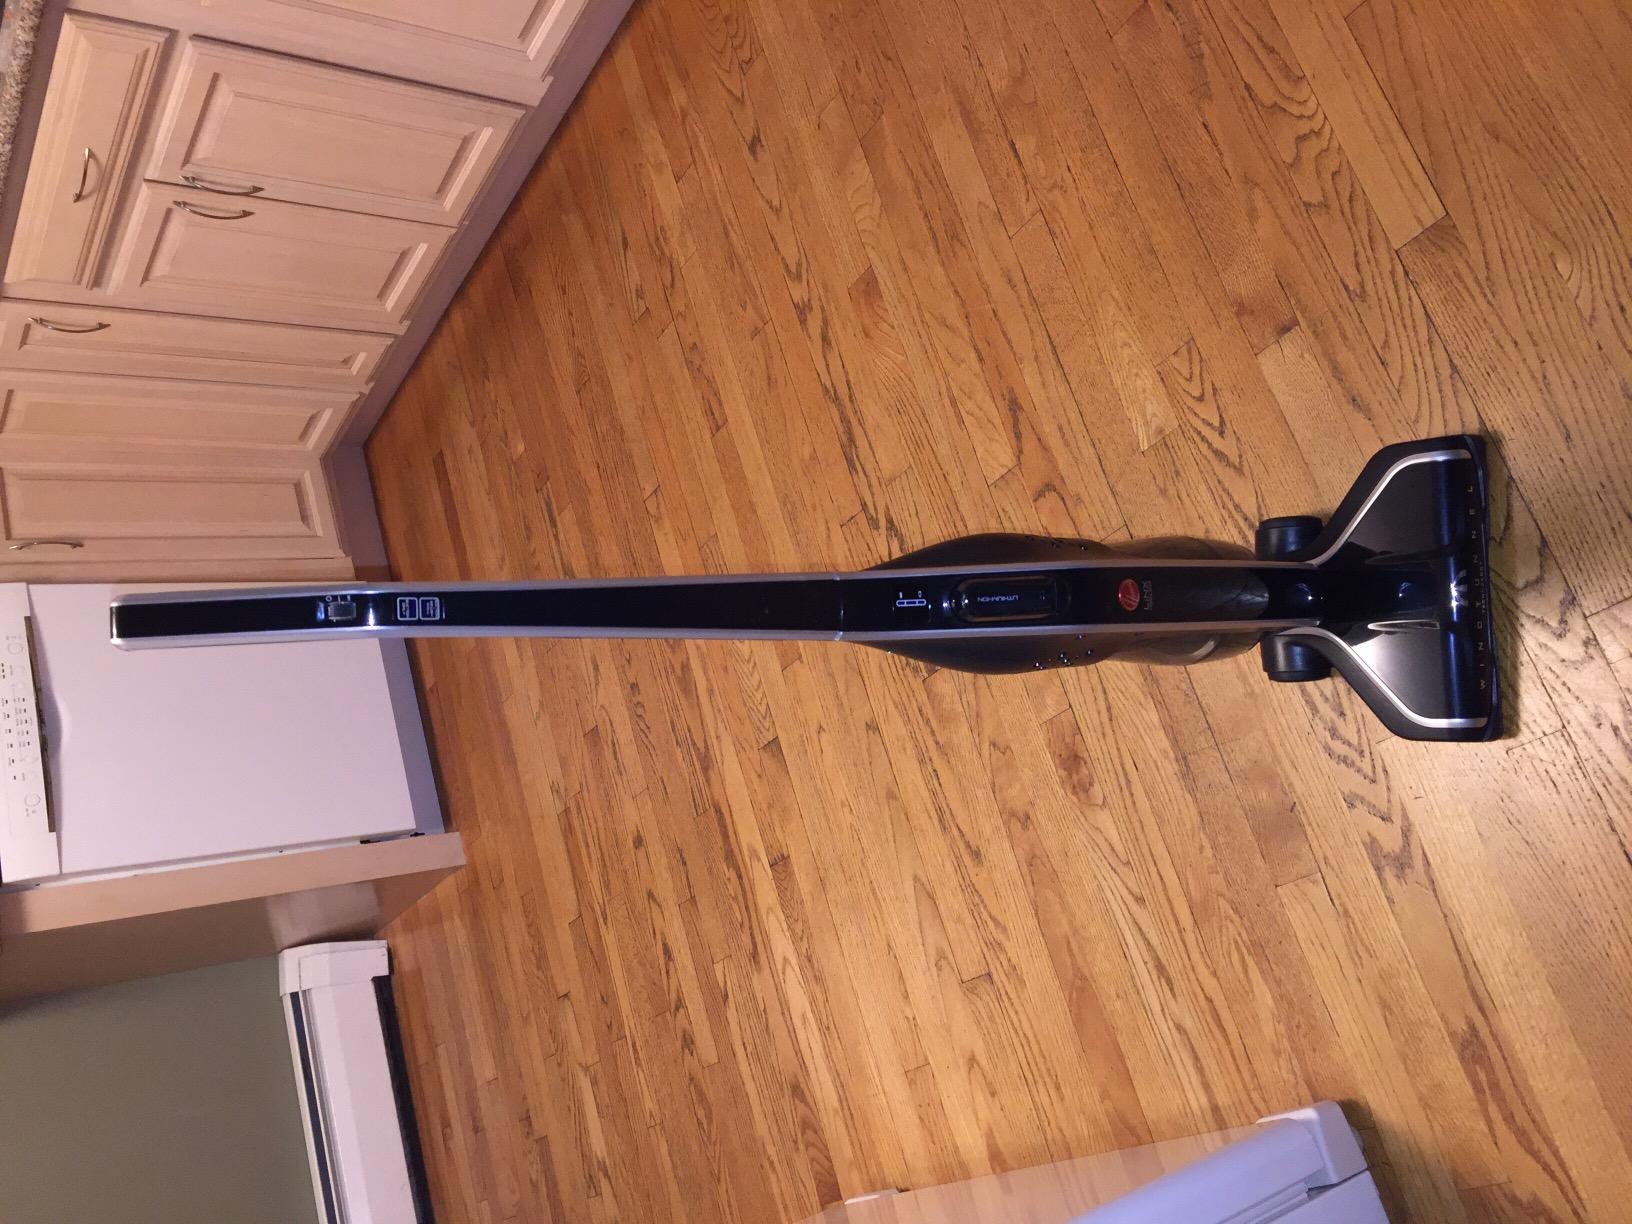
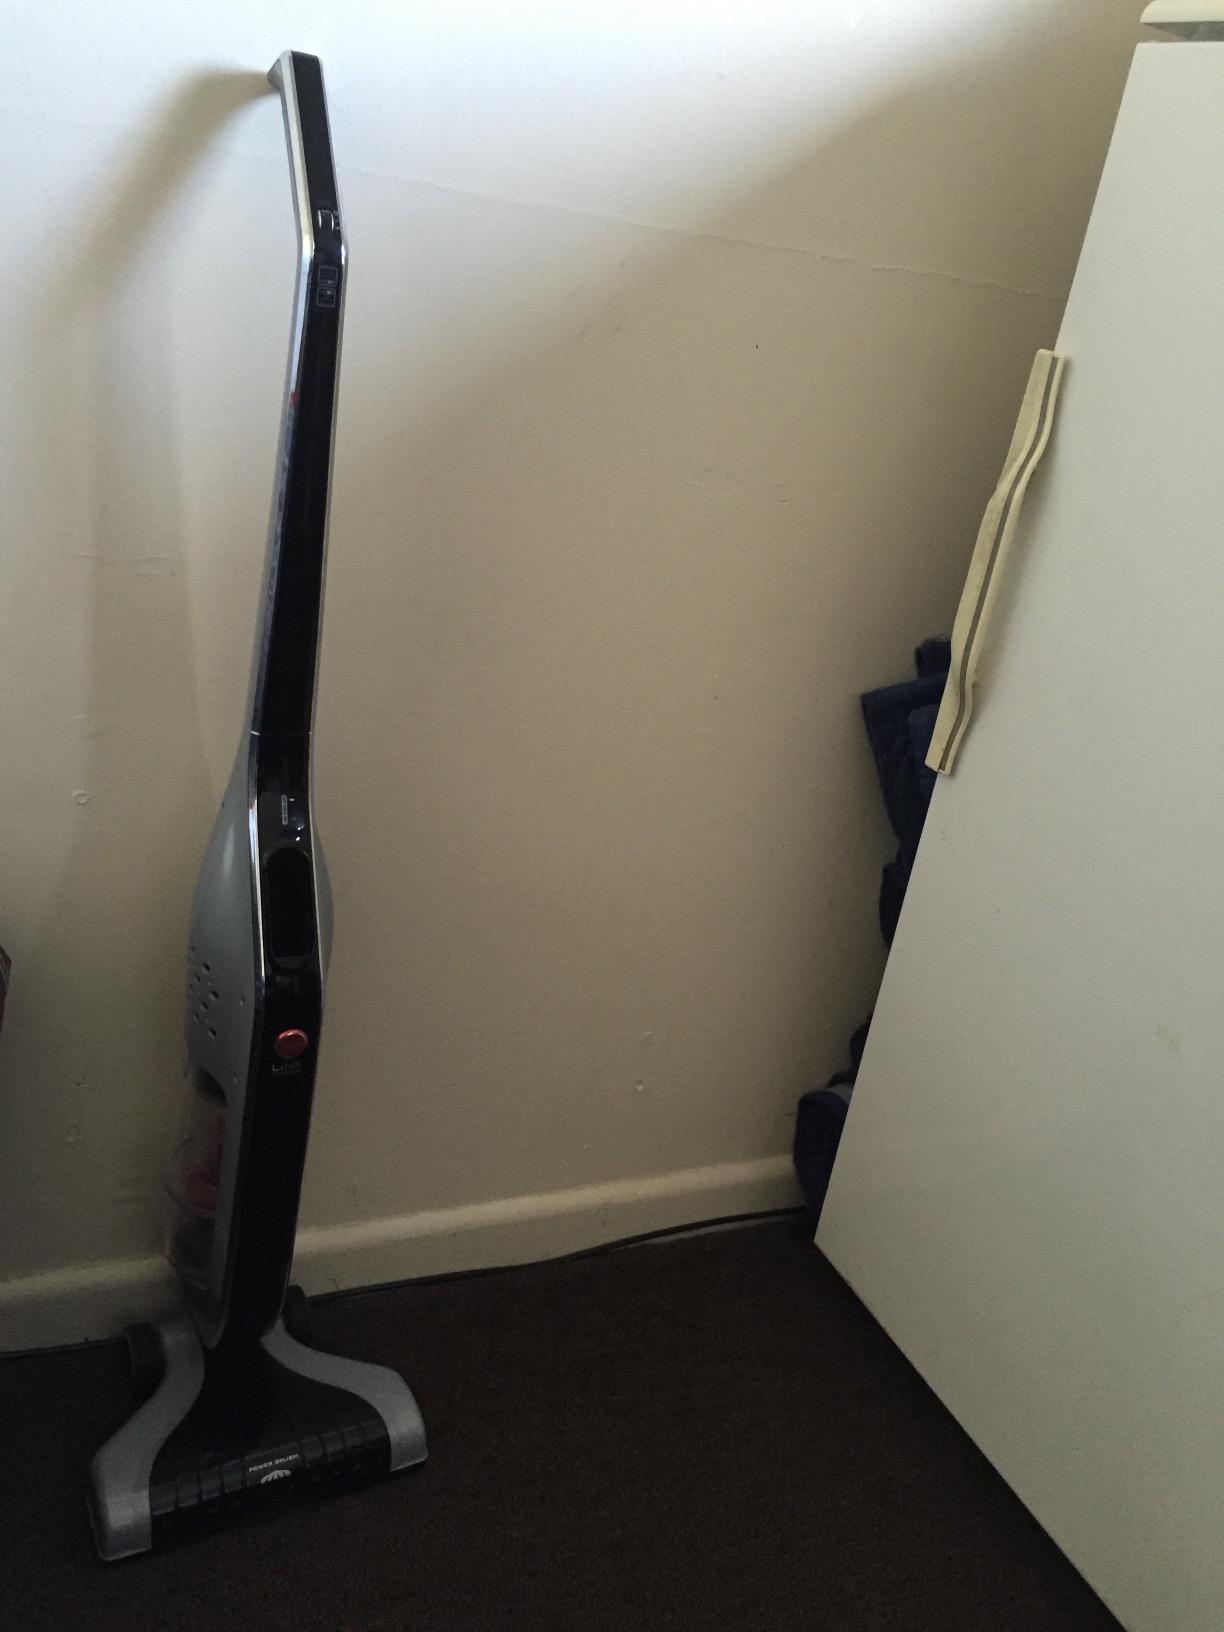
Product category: items_vacuum
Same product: no